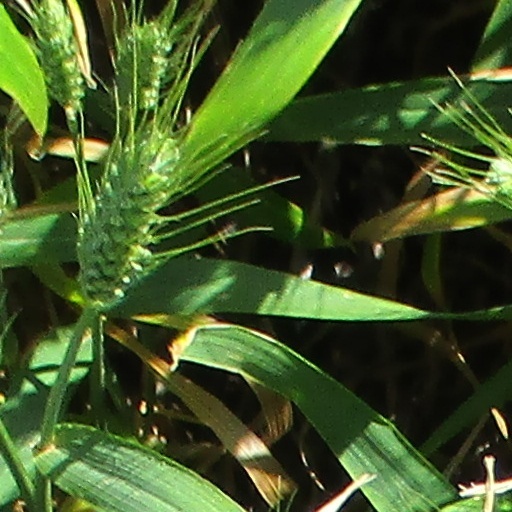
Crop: wheat